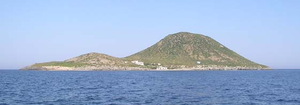
L'Isla Grosa est une île de la région de Murcie, en Espagne.